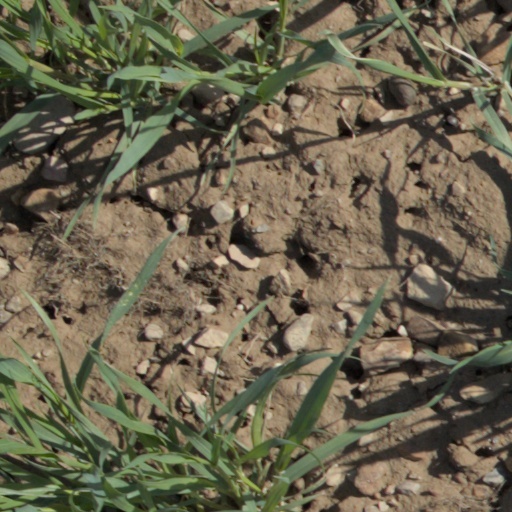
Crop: wheat